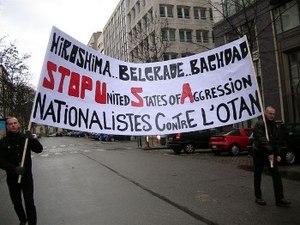
Nationalistes Révolutionnaires manifestants contre l'OTAN et les USA
Le nationalisme révolutionnaire, également connu sous l'acronyme NR, est un courant d'idées situé à l'extrême droite.